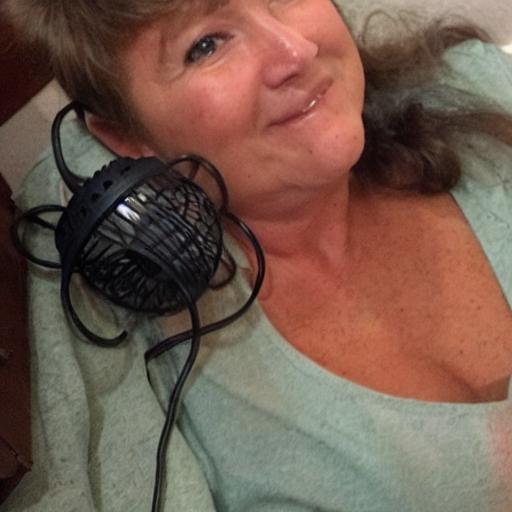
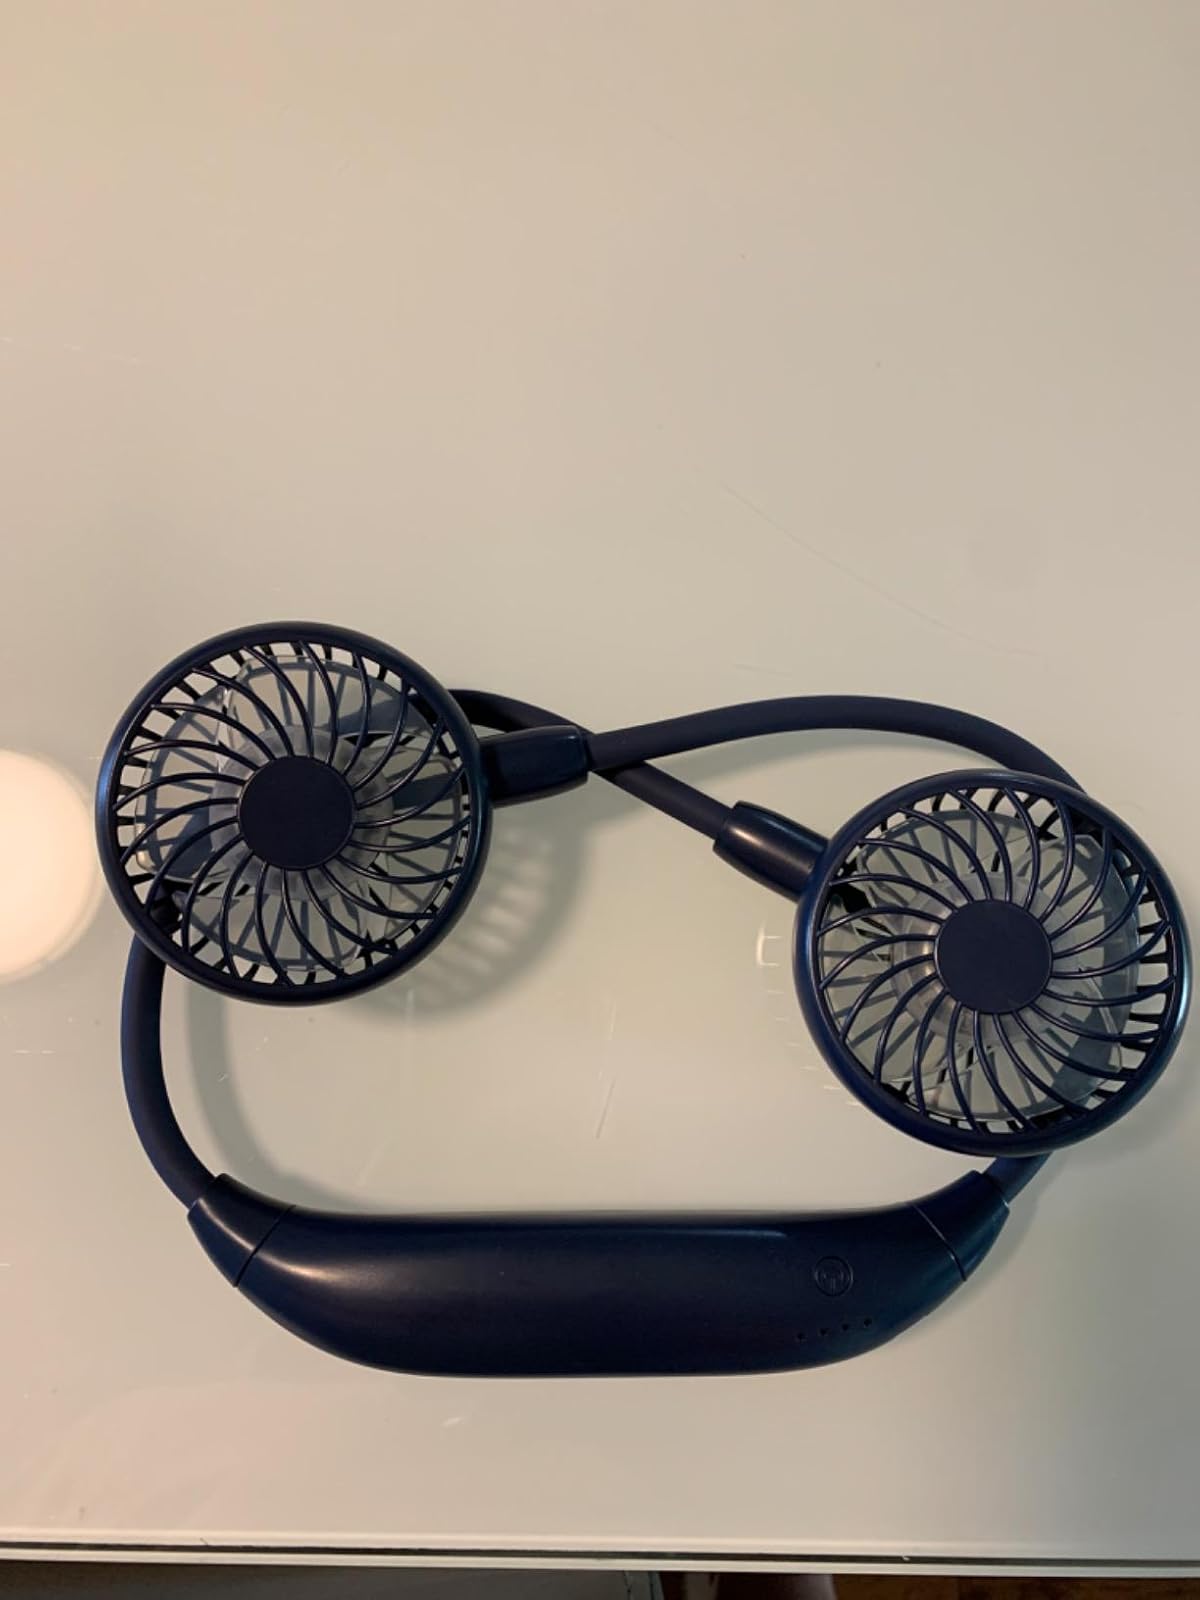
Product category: fan
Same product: no